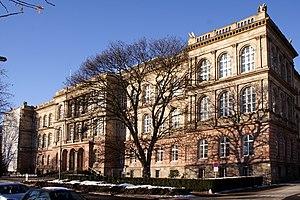
Cette photographie montre l'edifice principal de l'Université technique de Rhénanie-Westphalie à Aix-la-Chapelle en Allemagne فارسی: این عکس ساختمان مرکزی دانشگاه فنی راینیش-وستفلیشه آخن در شهر آخن واقع در آلمان را نشان می‌دهد.
L'École supérieure polytechnique de Rhénanie-Westphalie ou bien Université technique de Rhénanie-Westphalie est une université d'élite allemande, située à Aix-la-Chapelle, dans le Land de Rhénanie-du-Nord-Westphalie. Elle a été fondée en 1870 sous le nom École polytechnique royale de Rhénanie-Westphalie à Aix-la-Chapelle. En 2019 avec 45 628 étudiants elle est la plus grande université technique en Allemagne.